LZ 3

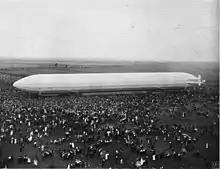
"LZ 3" in 1909 at Tegel near Berlin, a former artillery firing range

Following the destruction of "LZ 4", "LZ 3" was repaired and enlarged. It was reinflated on 21 October 1908 and a series of short test flights were made between 23 and 26 October. On 27 October a flight lasting 5 hours 55 minutes was made with the Kaiser's brother, Admiral Prince Heinrich, on board. On 7 November, Prince William was a passenger, and the airship flew 80 km (50 mi) to Donaueschingen, where the Kaiser was then staying. In spite of poor weather conditions, the flight succeeded: two days later "LZ 3" was officially accepted by the Government and on 10 November Zeppelin was rewarded with an official visit to Friedrichshafen by the Kaiser, during which Zeppelin was awarded the Order of the Black Eagle.